Springfield station (Illinois)

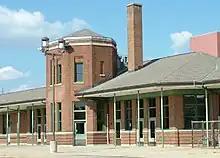
The station building in 2005

The station was originally constructed by the Chicago and Alton Railroad in 1895 and is one of three historic railroad stations still existing in the city, along with the Lincoln Depot built by the Great Western Railroad in 1852 and Springfield Union Station built by the Illinois Central Railroad in 1898. Prior to the start up of Amtrak on May 1, 1971 it was operated by a successor company, the Gulf, Mobile and Ohio Railroad, and was served by a variety of named trains, including the "Alton Limited", the "Abraham Lincoln", and the "Midnight Special".